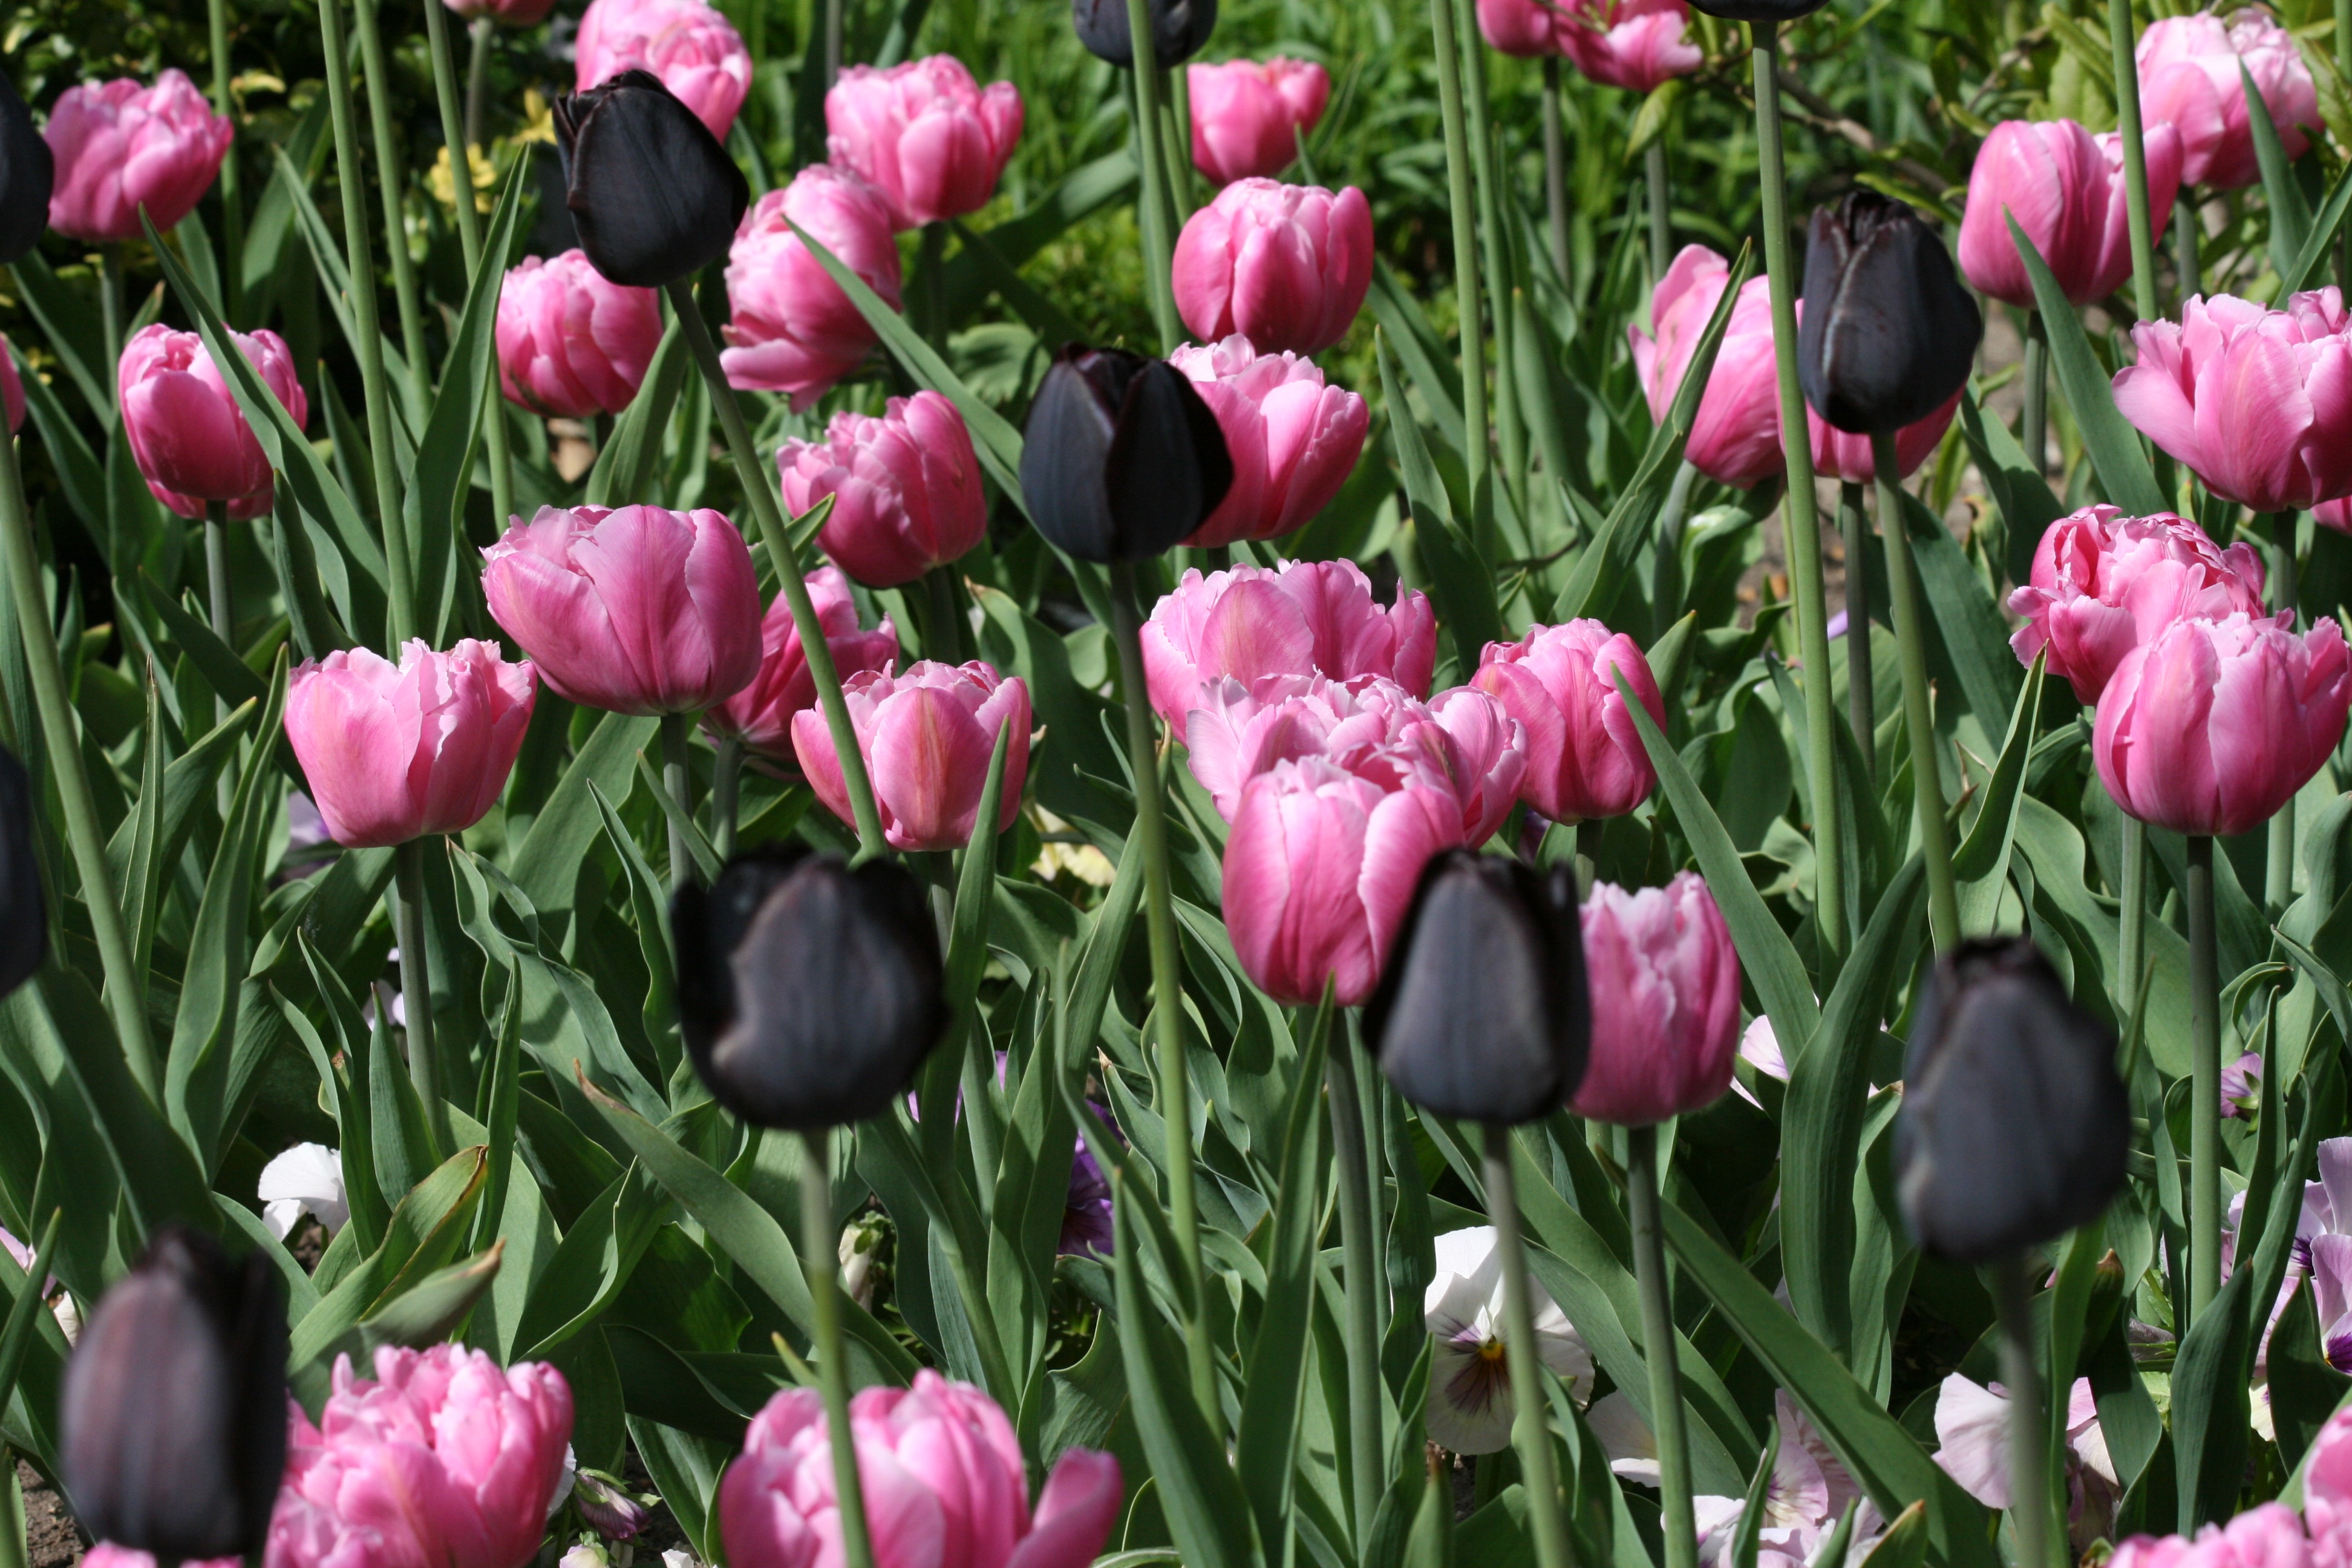
plant, flower, petal, tulip, spring, black, pink, tulips, flowering plant, lily family, land plant